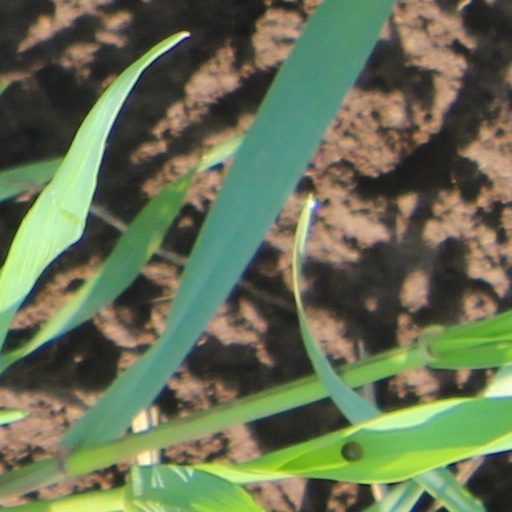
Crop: wheat